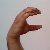
The image shows a hand gesture representing the letter 'C' in Indian Sign Language.